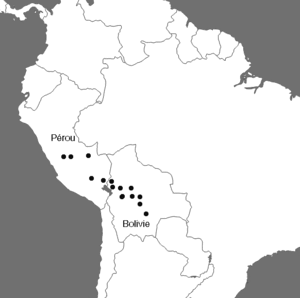
Carte de répartition de Cinchona calisaya, d'après Lennart Andersson, A Revision of the Genus Cinchonine (Rubiaceae - Cinchoneae), Memoirs of the New York Botanical Garden, 80, 1998.